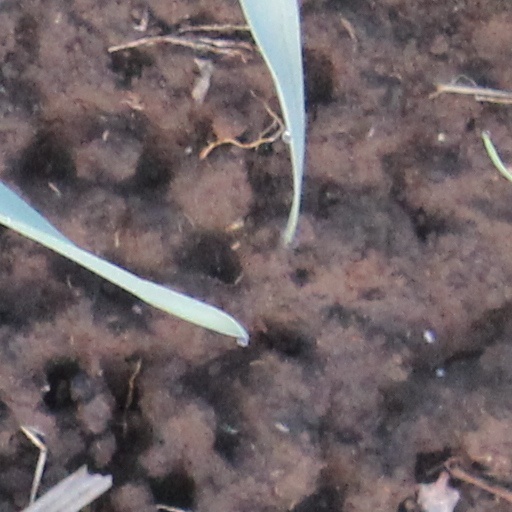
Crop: wheat